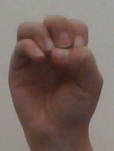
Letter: ha